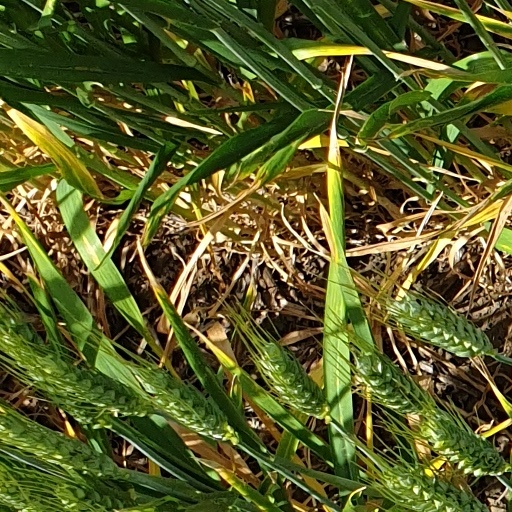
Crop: wheat